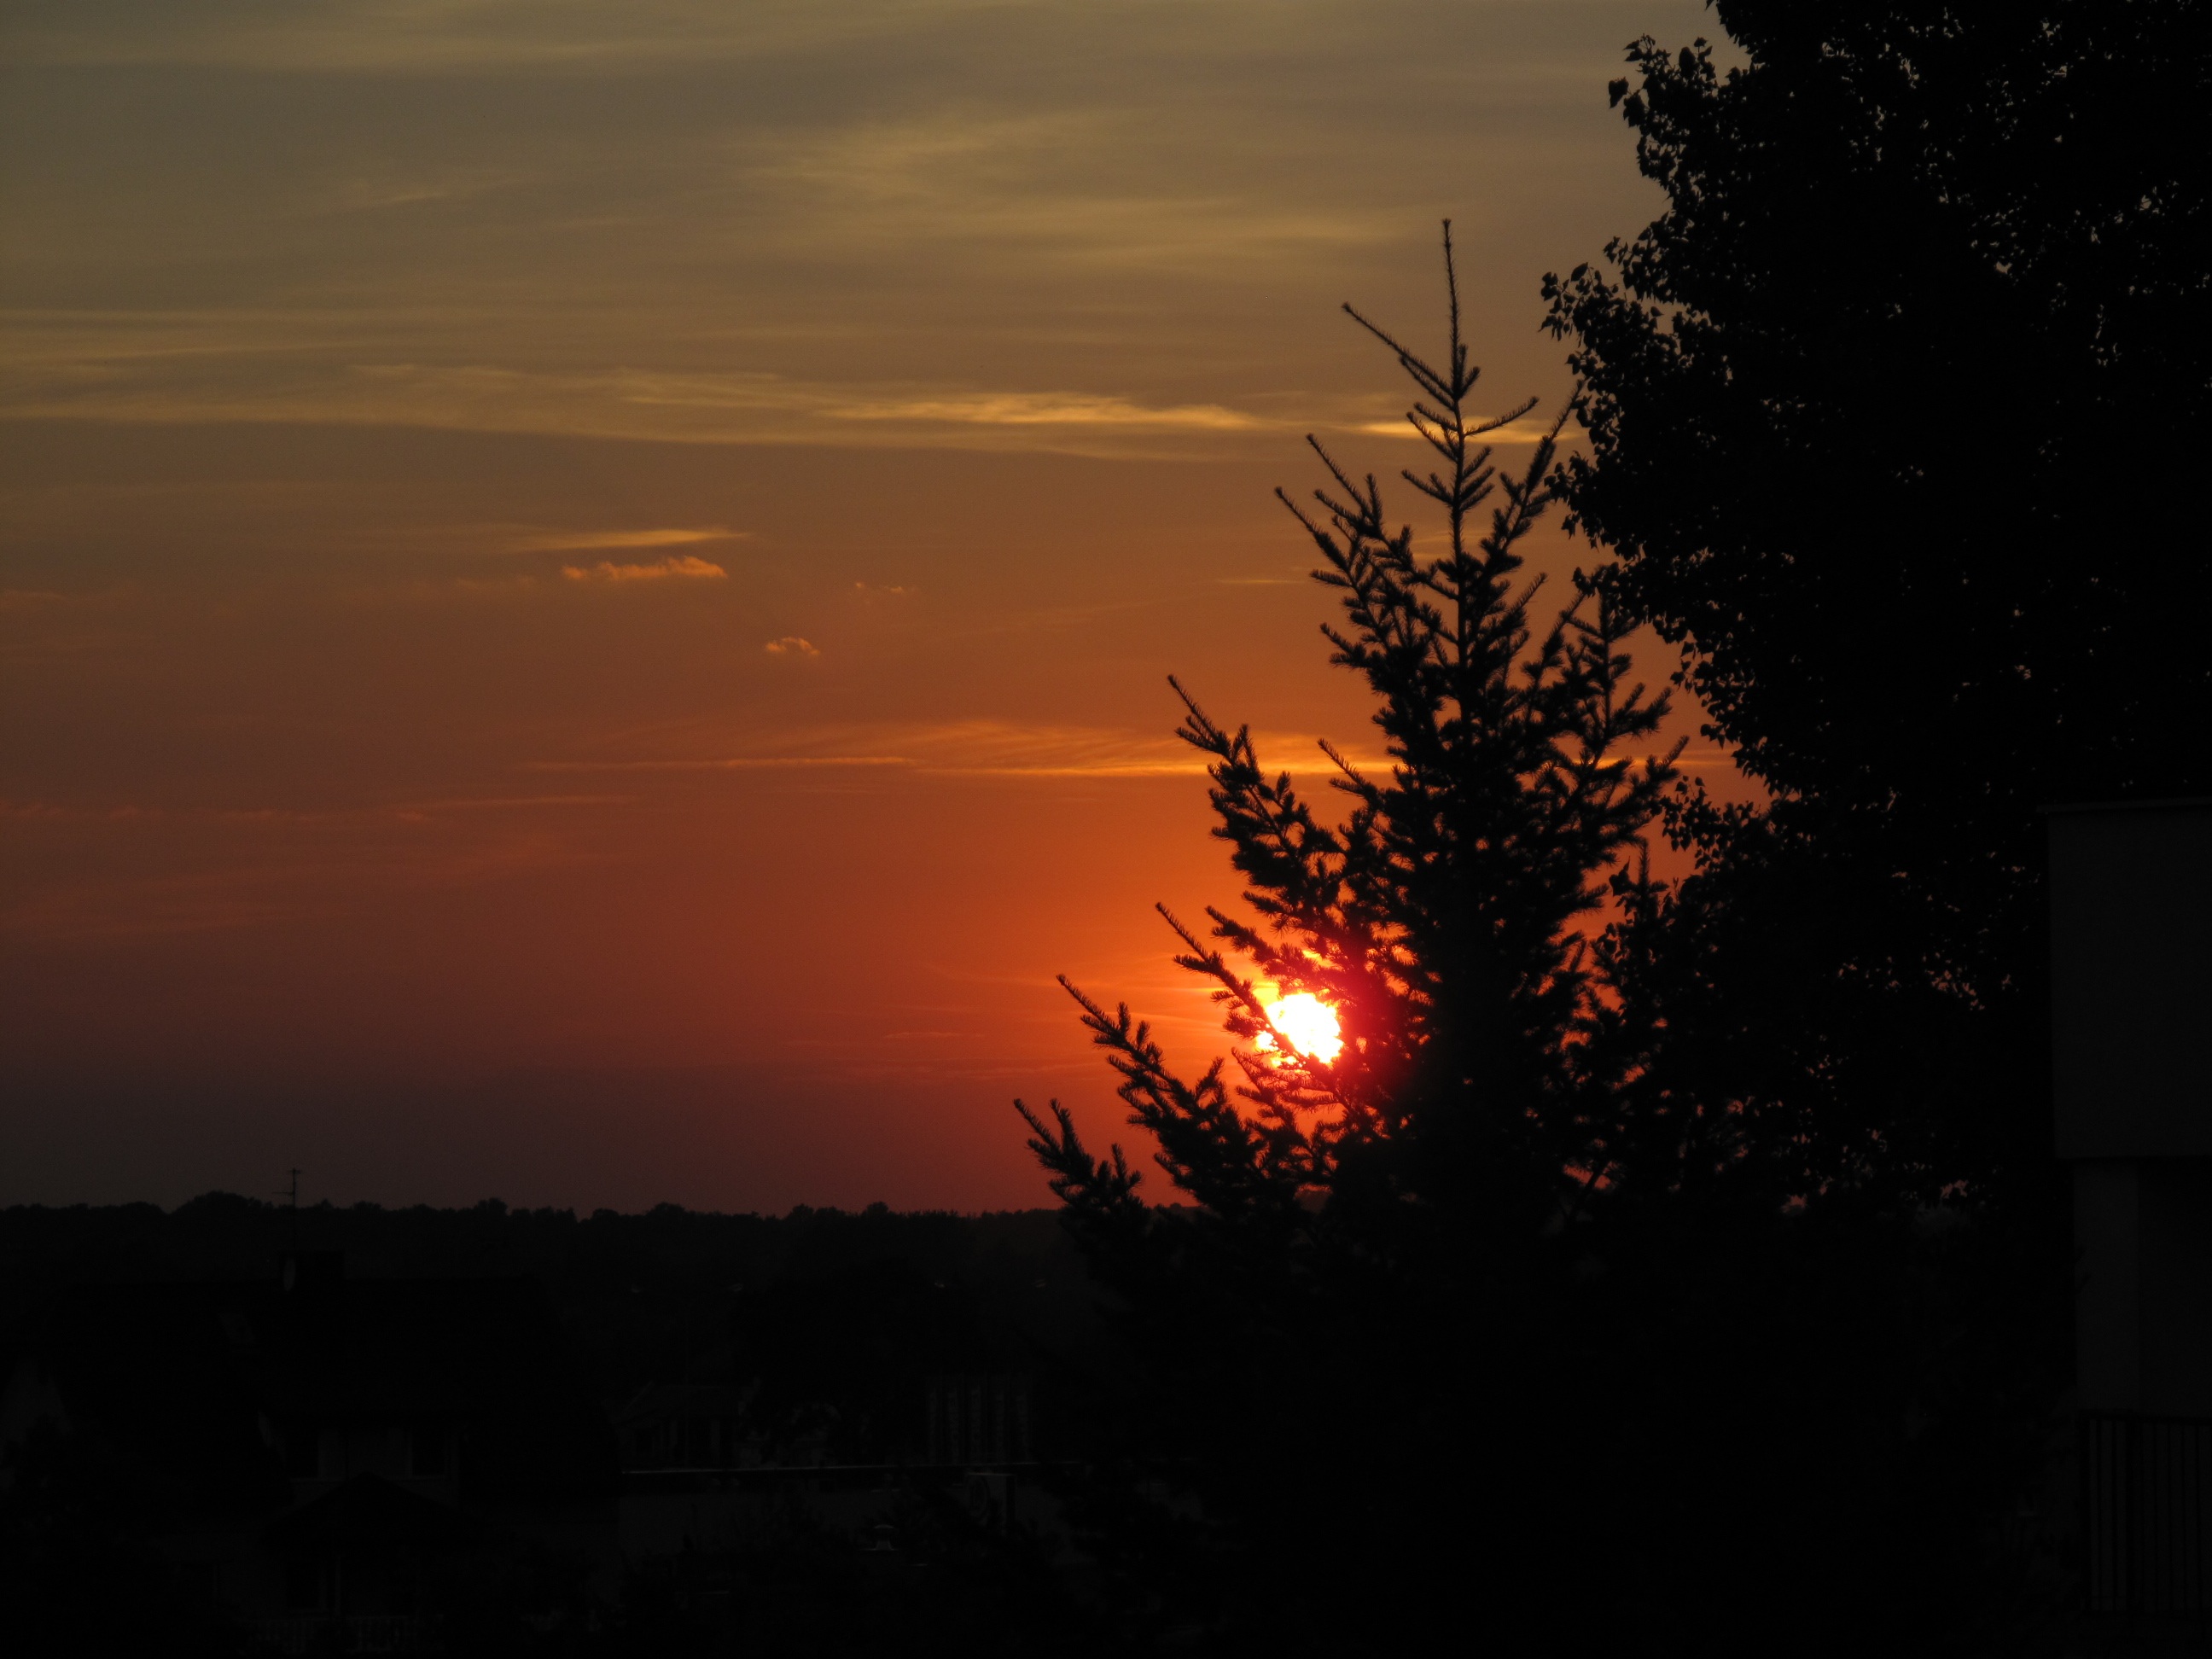
tree, nature, cloud, sky, sun, sunrise, sunset, night, sunlight, morning, dawn, atmosphere, dusk, evening, darkness, afterglow, atmospheric phenomenon, red sky at morning